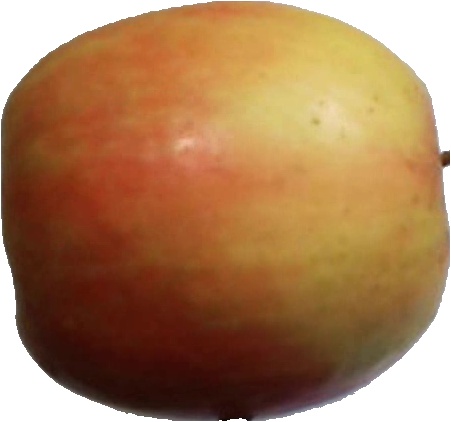
Label: apple_pink_lady_1